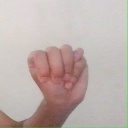
अक्षर: म